Fuck the Millennium

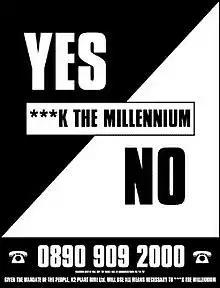
Advert inviting readers to vote by phone to agree or disagree with the proposal "***k the millennium"

Drummond and Cauty's works are both highly self-referential and rife with references to "The Illuminatus! Trilogy", from which The JAMs took their name. Their 1997 work, as 2K and K2 Plant Hire, continued many of these themes. Their subversive attitude was exhibited in their attempt to undermine the pop comeback. They allegedly defaced a wall of the National Theatre the day after the Barbican performance: the graffiti "1997: What the fuck's going on?" referenced their similar graffiti of ten years earlier on the same wall of the arts establishment. The unusual show at the Barbican was typical of their previous confusing and humorous costumed appearances; moreover, the horns strapped to their foreheads were previously used in the KLF's cowl costumes. The advertising campaigns before and after the single's release resumed Drummond and Cauty's characteristic promotional tactic of cryptic, monochrome full-page adverts placed in UK national newspapers and music press.